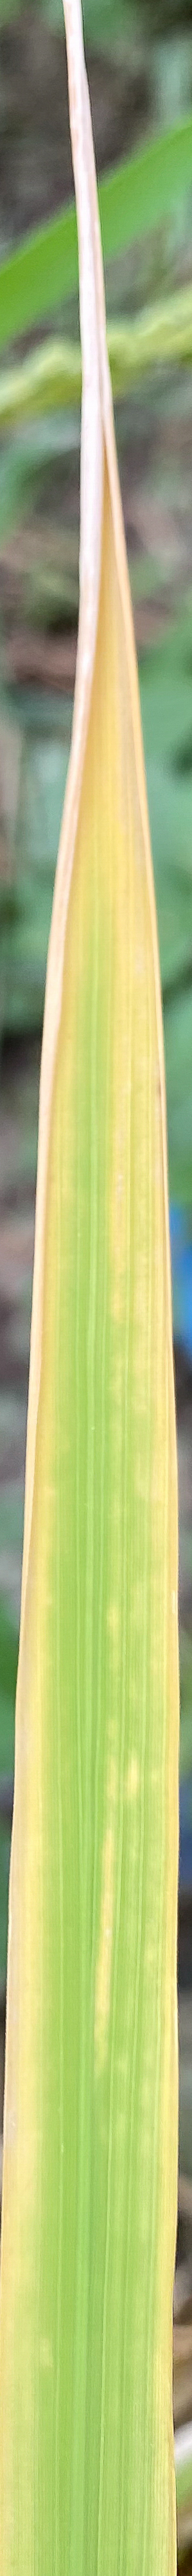
Nhãn: N